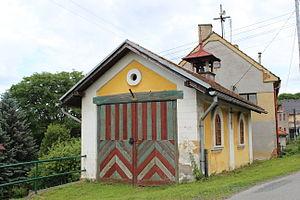
Lašovice est une commune du district de Rakovník, dans la région de Bohême-Centrale, en République tchèque. Sa population s'élevait à 120 habitants en 2020.